Robert Assaraf

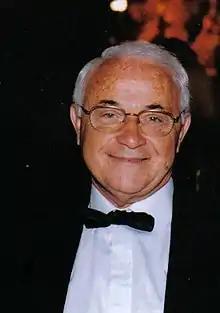
Robert Assaraf 2006

Robert Assaraf (5 November 1936 in Rabat – 5 March 2018 in Ramat HaSharon) was a Moroccan Jewish historian and writer. He resided between Paris, France and Marrakesh, Morocco.